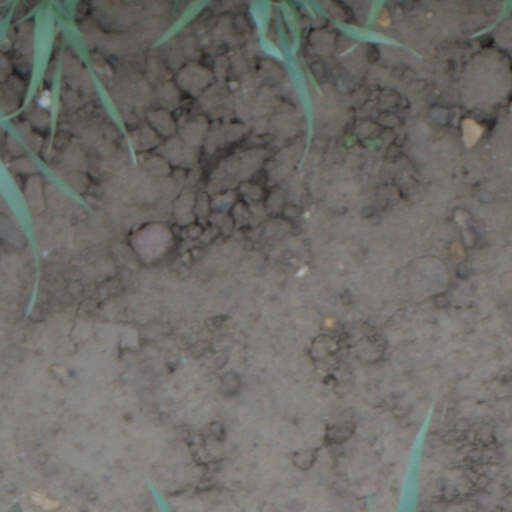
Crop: wheat